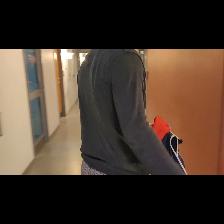
Label: Human